Education in Khartoum

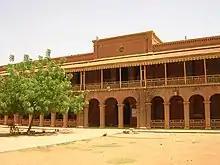
The University of Khartoum

Khartoum is the main location for most of Sudan's top educational bodies. There are four main levels of education: